Khwarazmian army between 1231 and 1246

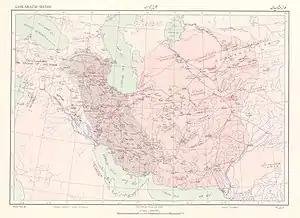
Map of the Khwarazmian Empire showing late territories of Jalal al-Din in the northwest. Gaza in the southwest, where the Khwarazmians ended up, is not shown.

The Khwarazmian army was routed by the Mongols at the battle of the Indus in 1221. Gathering together the remnants of the army, Jalal al-Din established an empire in Punjab and Sind. He remained there for about three years, after which, leaving behind governors and troops, he set out to re-establish the Khwarazmian Empire in its original territories and further west in late 1223. According to al-Nasawi, he arrived back in Kerman with 4,000 troops. In Iran, he augmented his army with soldiers who had been loyal to his father.